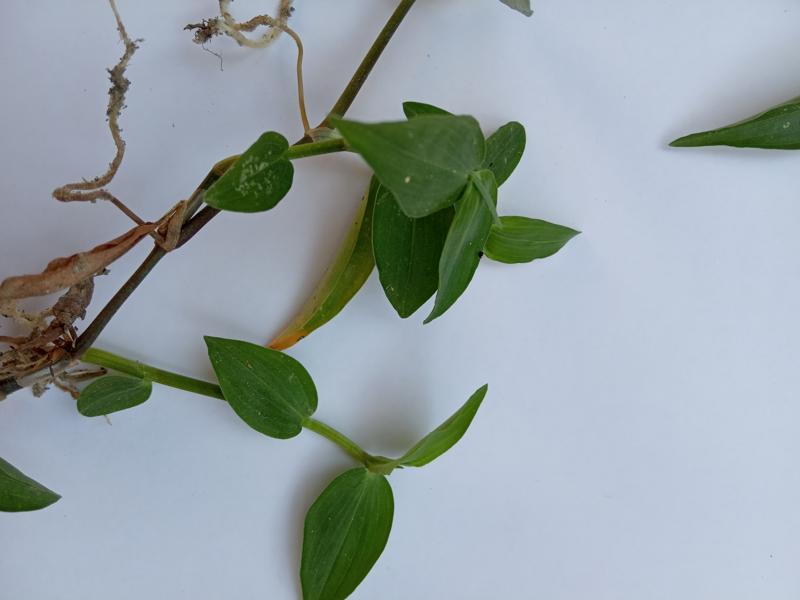
Weed species: Commelina benghalensis